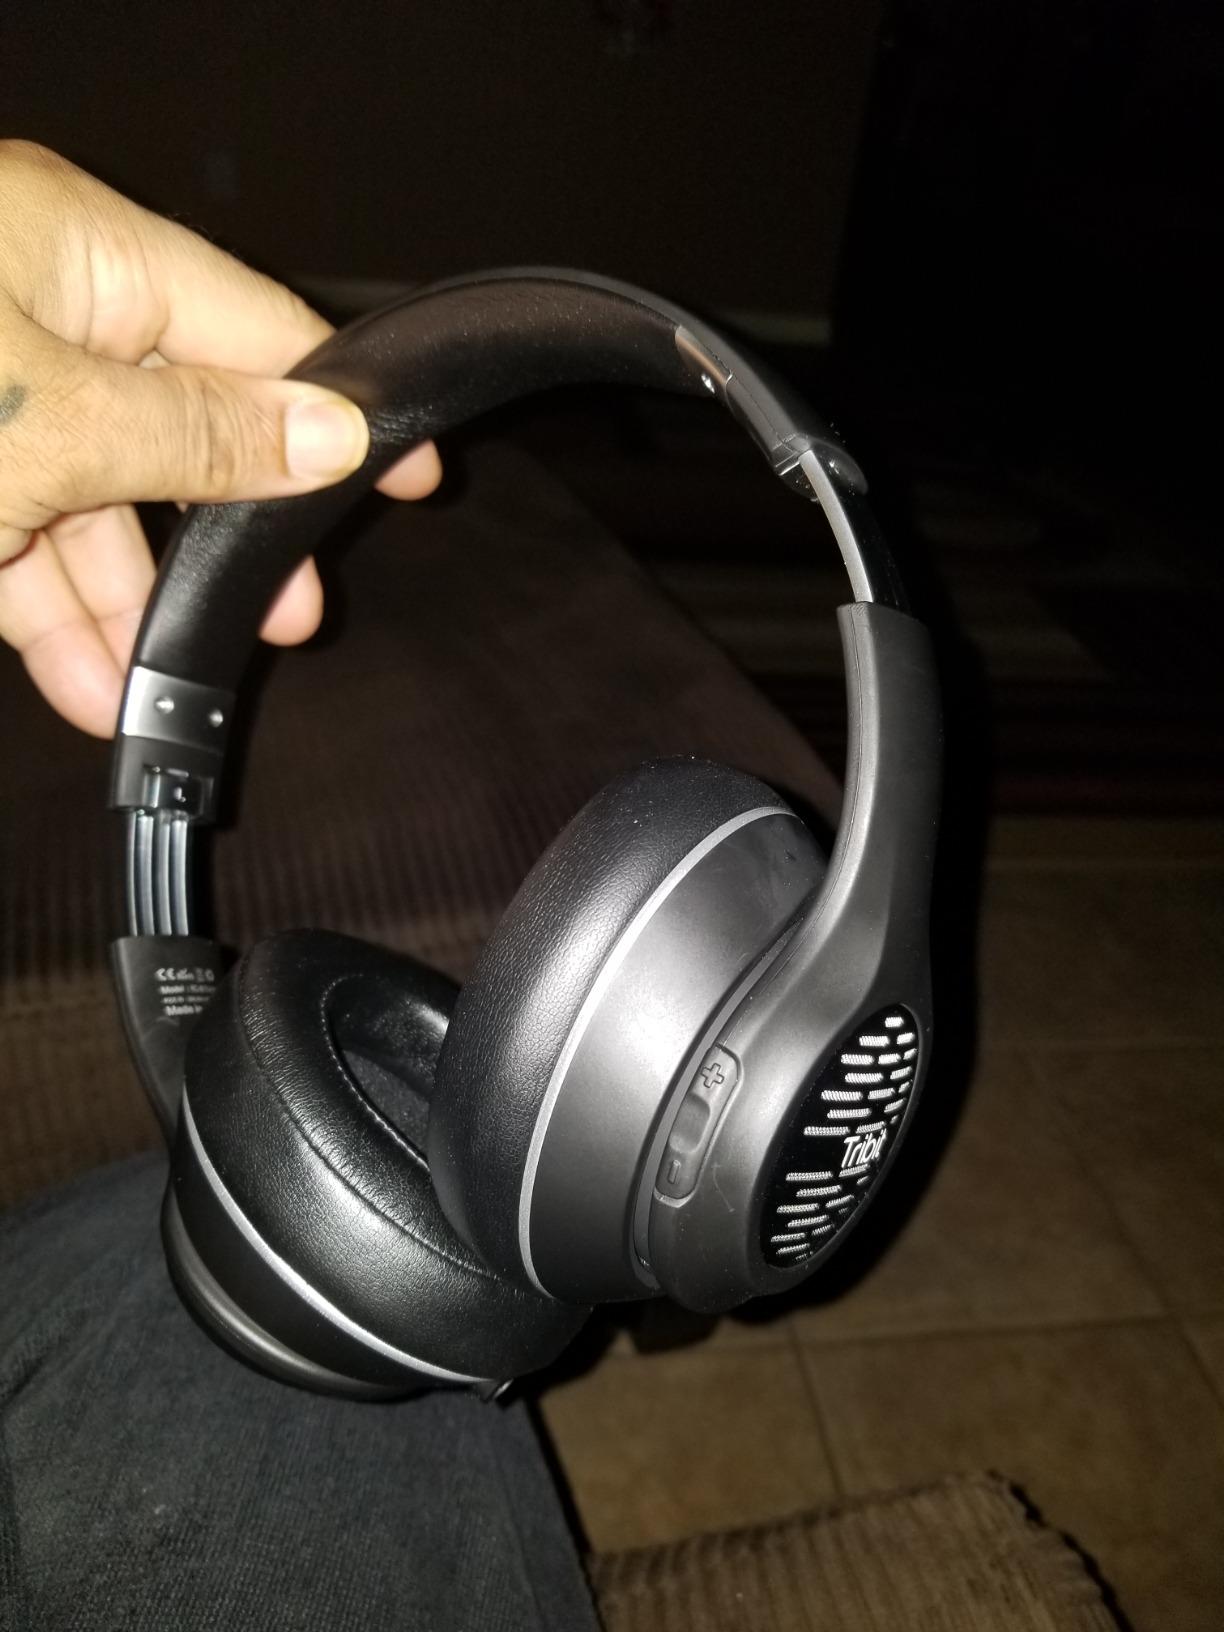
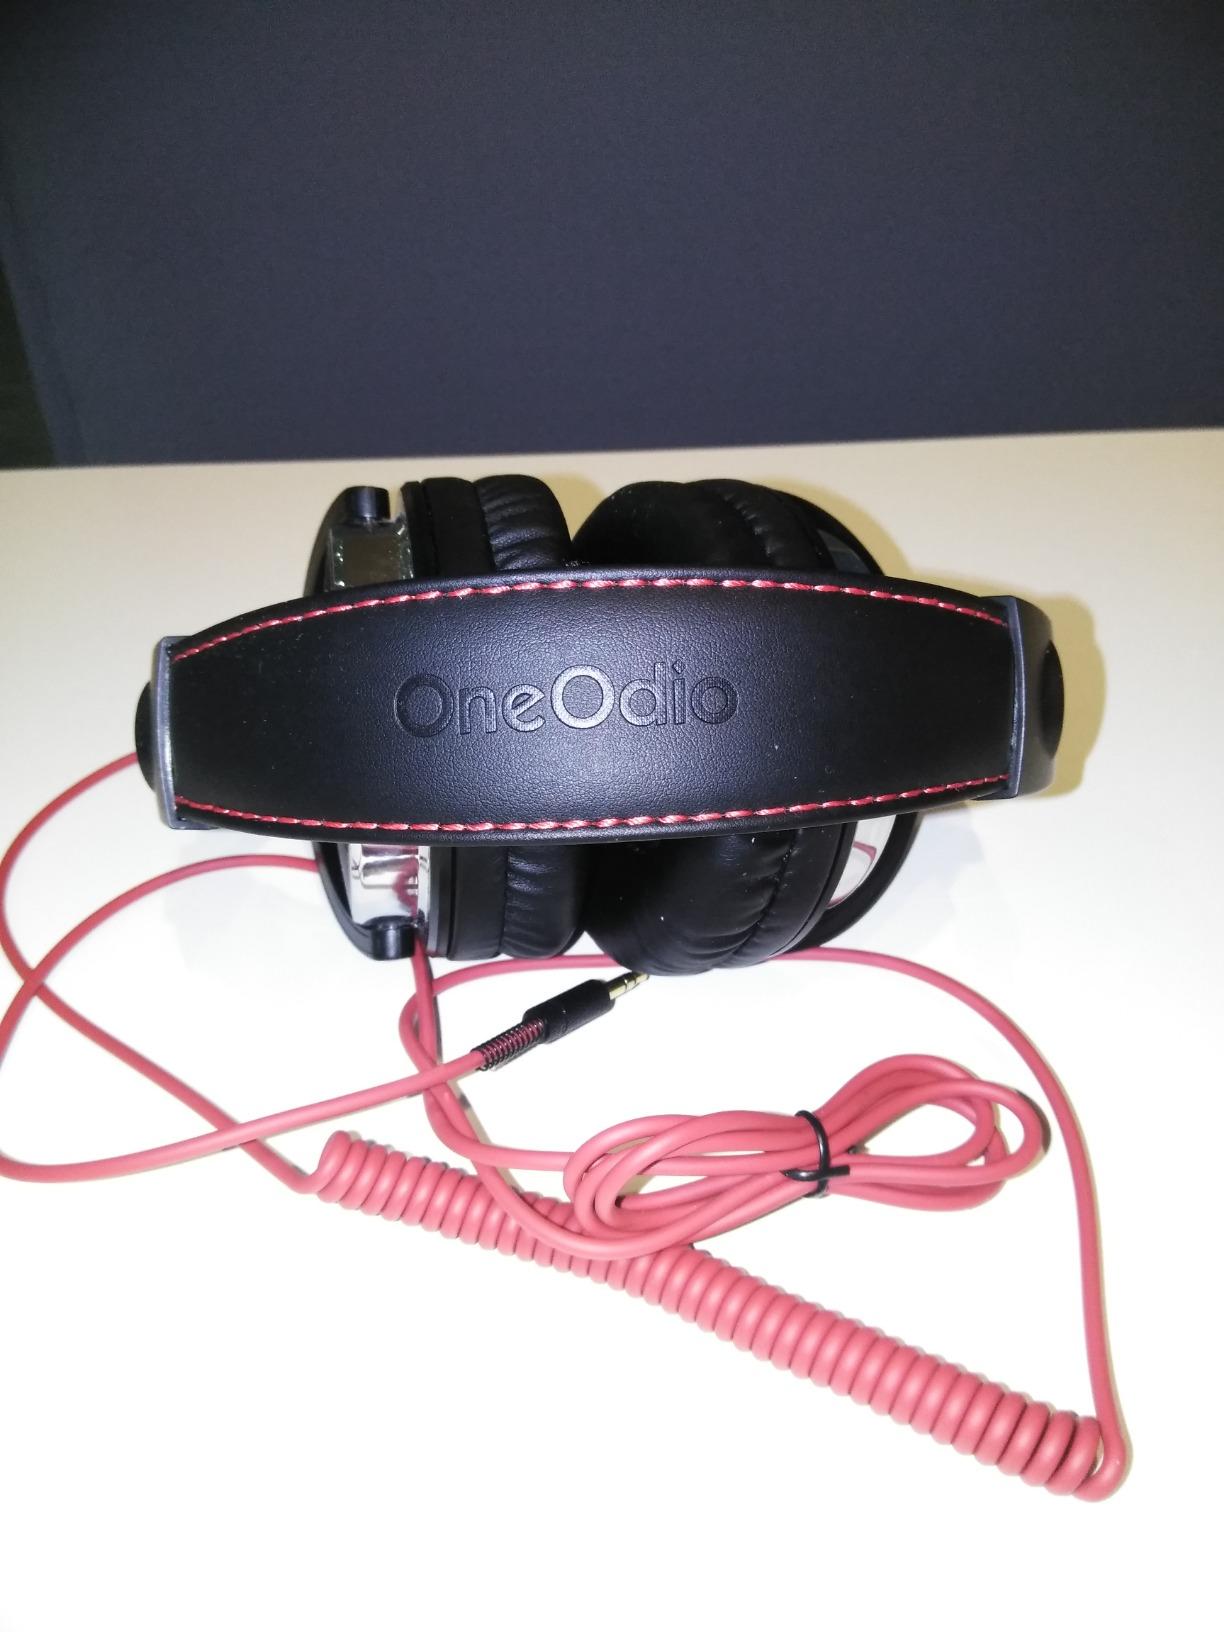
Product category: headphones
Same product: no